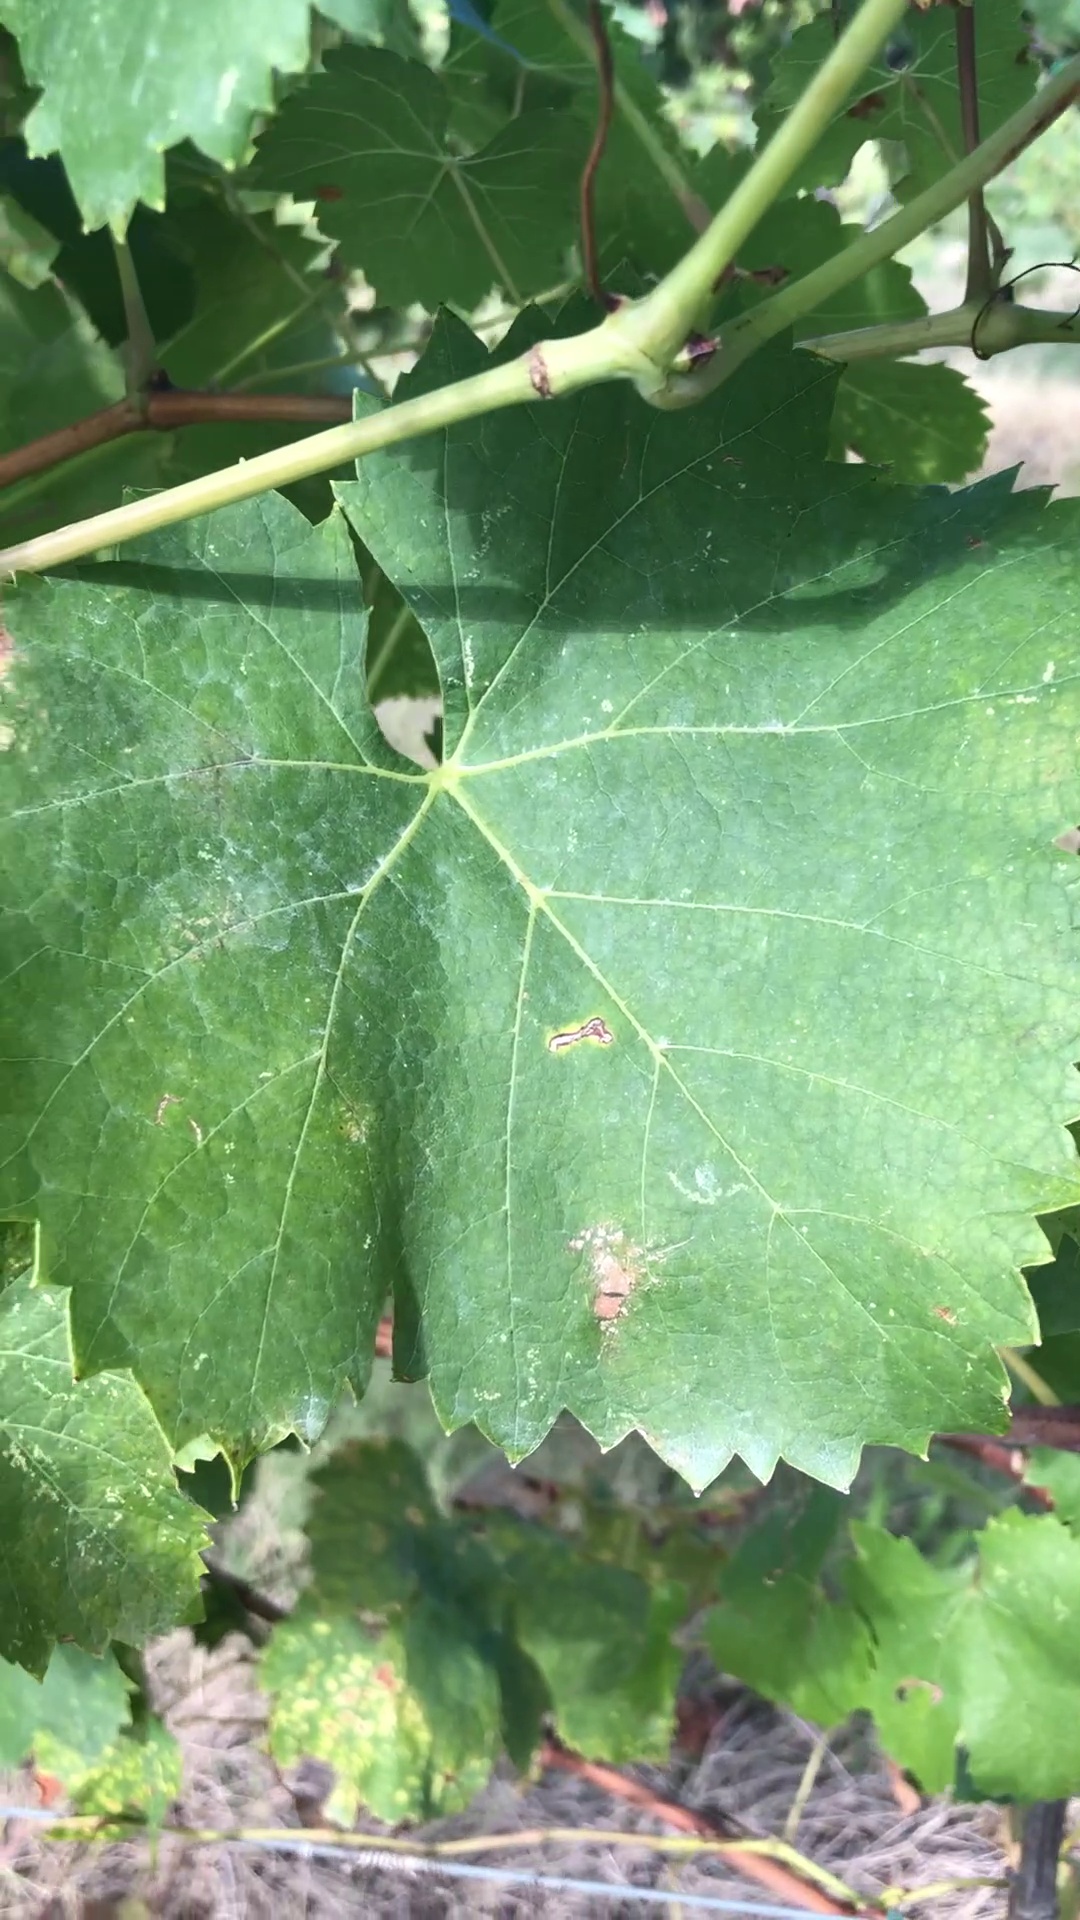
Label: healthy